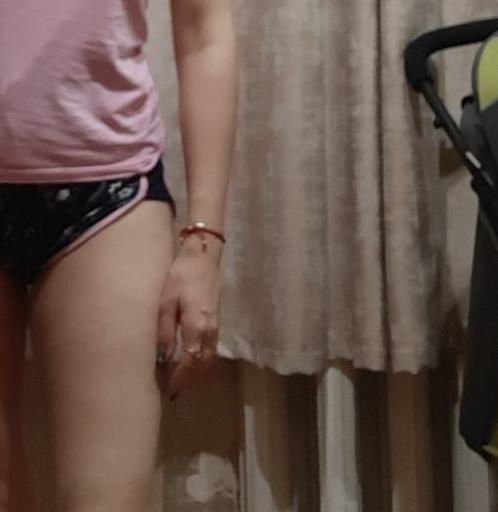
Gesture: no_gesture